Tennis ball cricket

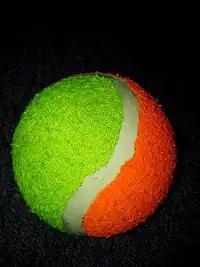
A training tennis ball

The ball used is a typical tennis ball, a ball that is intended for the sport of tennis. Tennis balls are fluorescent yellow-green in most cases but can be other colors in recreational play. Tennis balls are covered in a fibrous felt, which modifies their aerodynamic properties, and each has a white curvilinear oval covering it. The ball may be wrapped with tape (to make what is known as a tape ball) to induce swing in some cases.